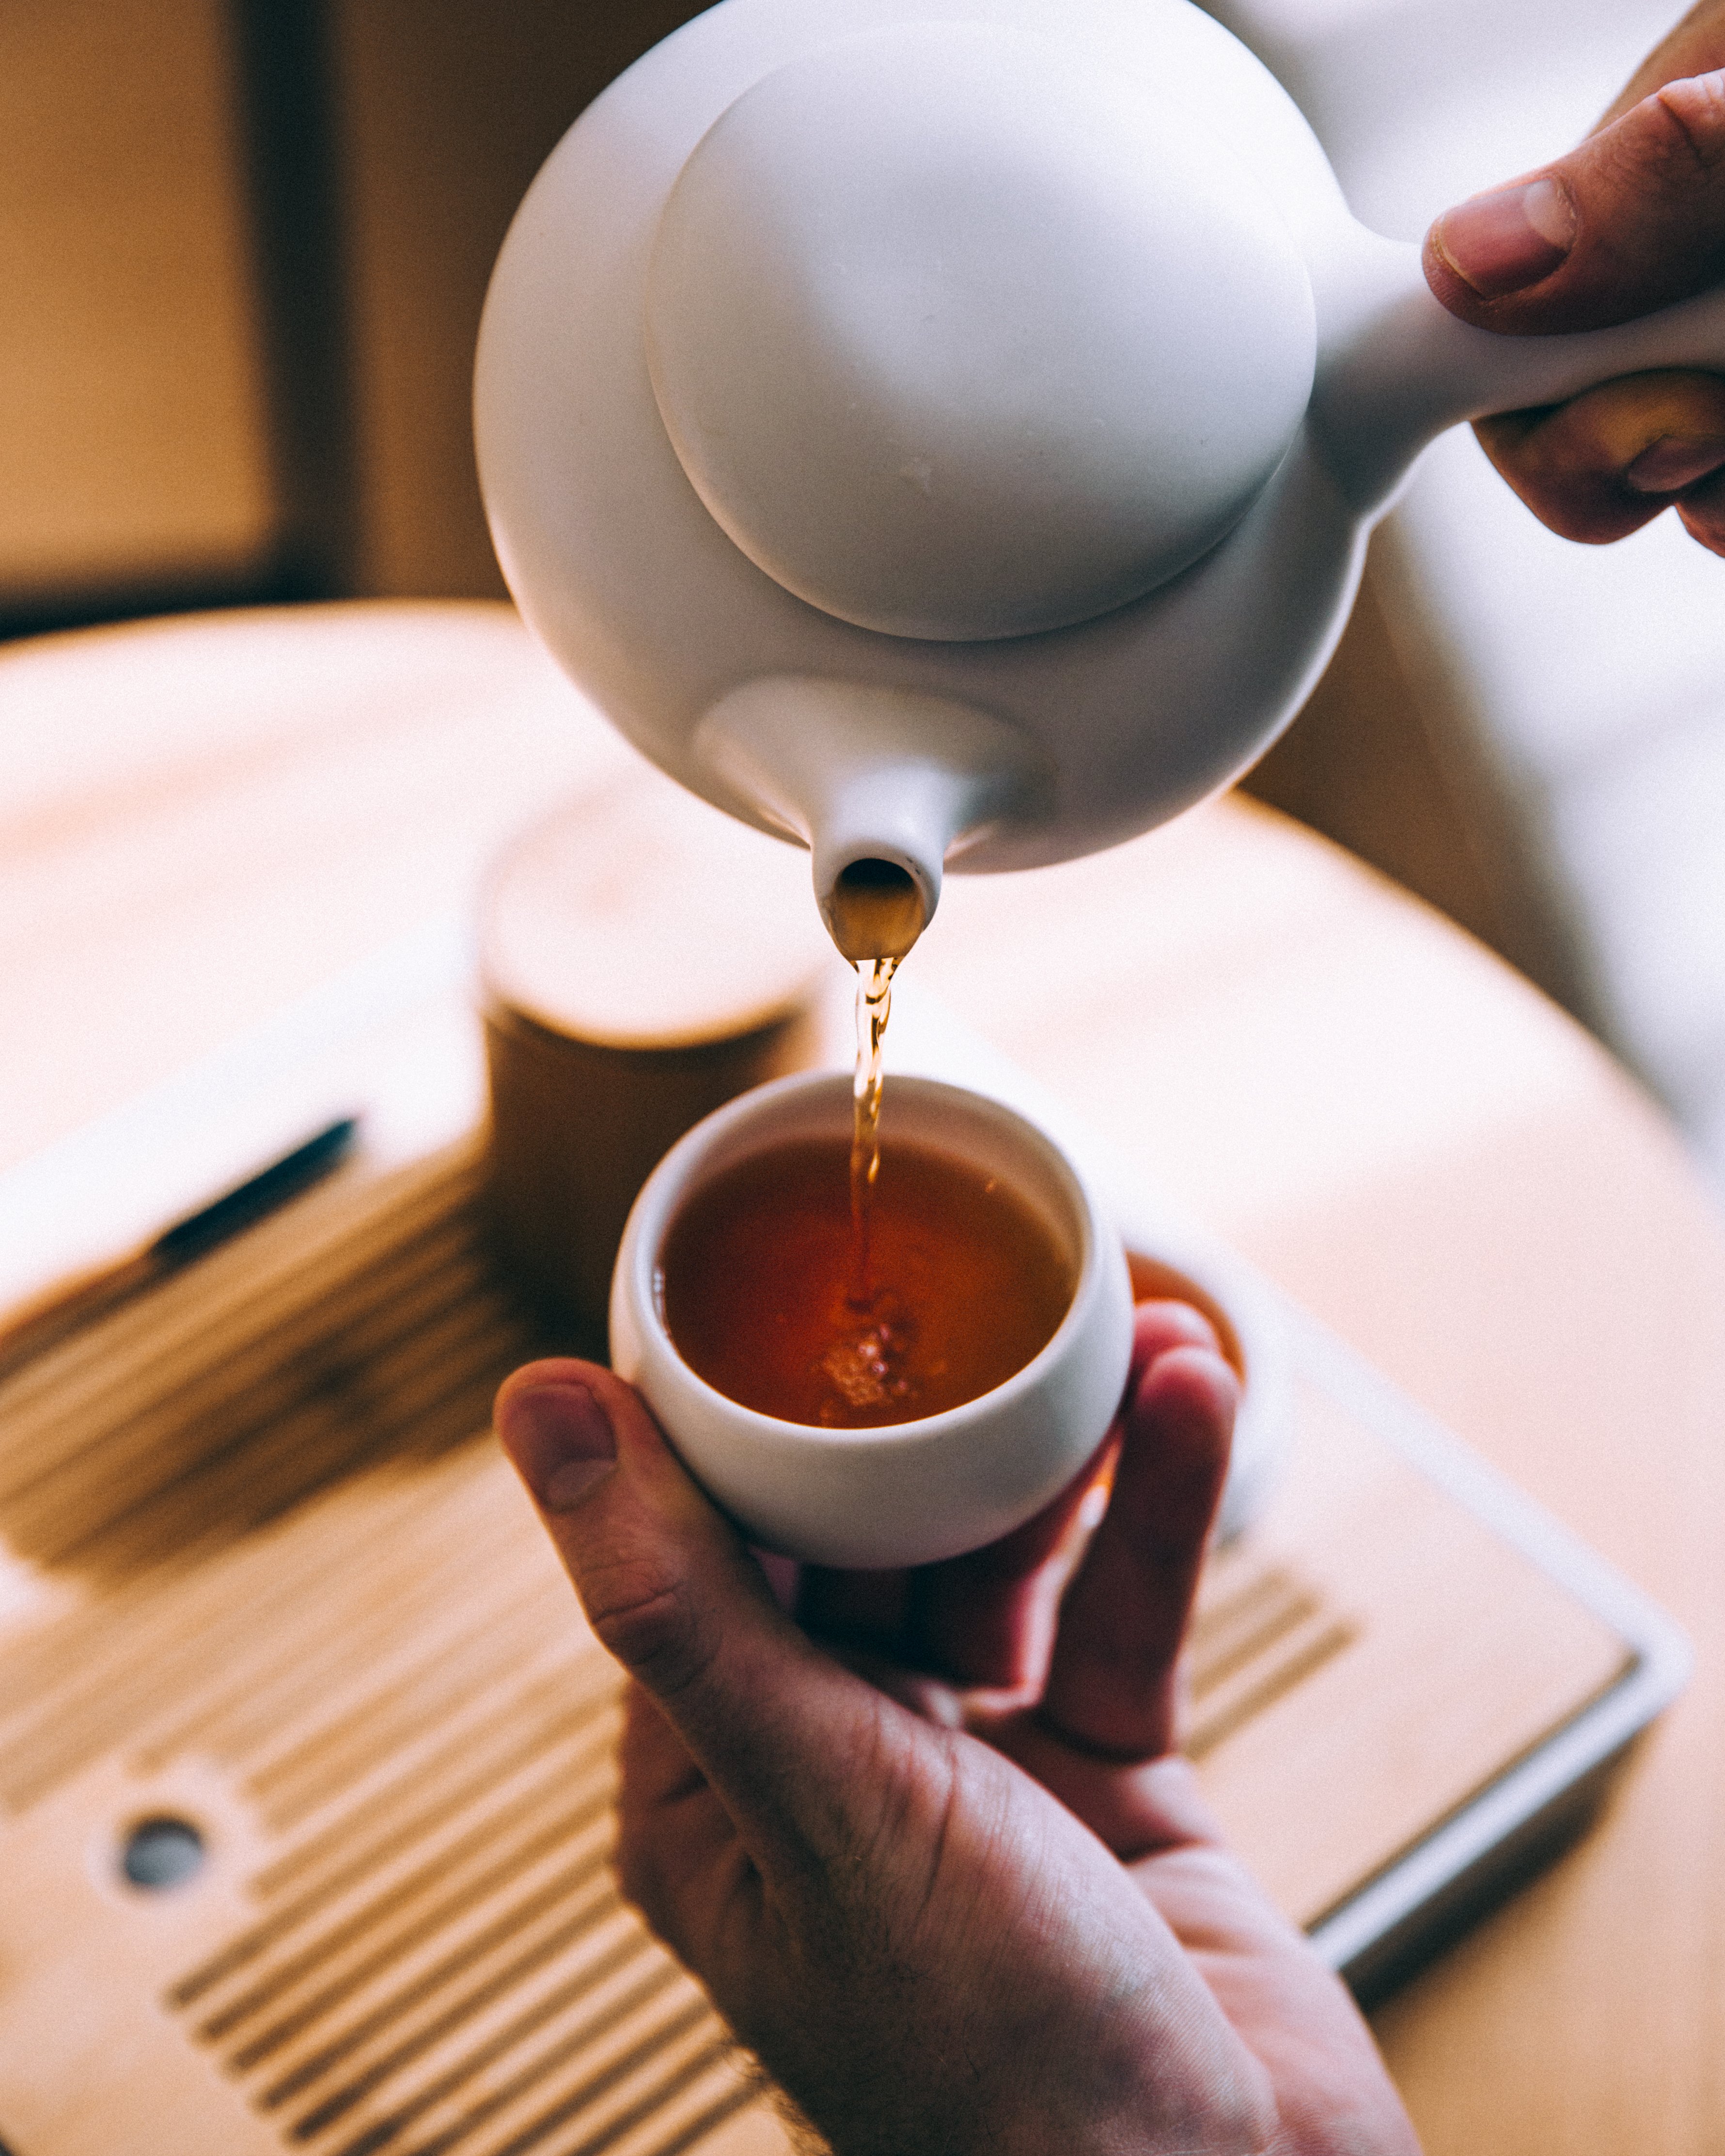
ristretto, drink, caffeine, hand, coffee, cup, coffee cup, barista, espresso, Java coffee, tea, food, caff americano, Coffee substitute